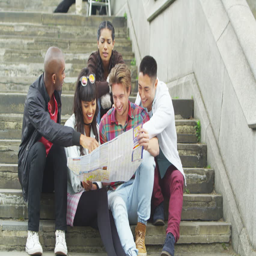
happy mixed ethnicity friends outdoors in the city